Samy Kamkar

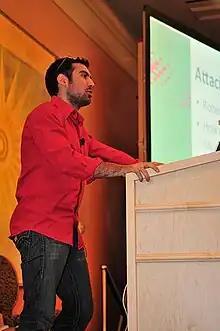
Kamkar speaking at the Black Hat conference in 2010

Samy Kamkar (born December 10, 1985) is an American privacy and security researcher, computer hacker and entrepreneur. At the age of 16, he dropped out of high school. One year later, he co-founded Fonality, a unified communications company based on open-source software, which raised over $46 million in private funding. In 2005, he created and released the fastest spreading virus of all time, the MySpace worm Samy, and was subsequently raided by the United States Secret Service under the Patriot Act. He also created SkyJack, a custom drone which hacks into any nearby Parrot drones allowing them to be controlled by its operator and created the Evercookie, which appeared in a top-secret NSA document revealed by Edward Snowden and on the front page of "The New York Times". He has also worked with "The Wall Street Journal", and discovered the illicit mobile phone tracking where the Apple iPhone, Google Android and Microsoft Windows Phone mobile devices transmit GPS and Wi-Fi information to their parent companies. His mobile research led to a series of class-action lawsuits against the companies and a privacy hearing on Capitol Hill. Kamkar has a chapter giving advice in Tim Ferriss' book "Tools of Titans".